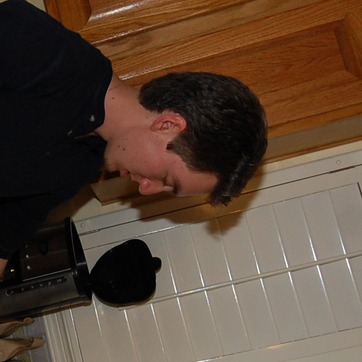
Material: skin